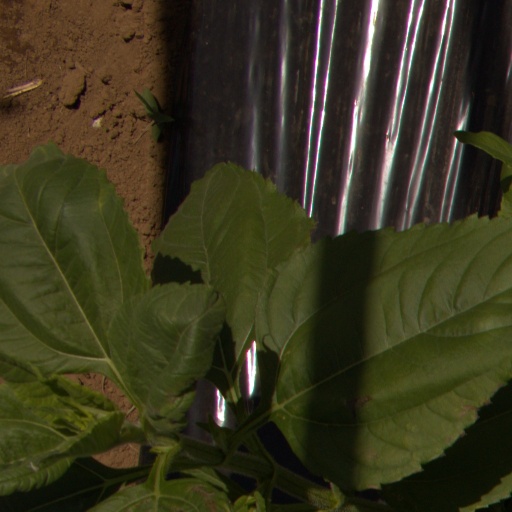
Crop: Jerusalem artichoke